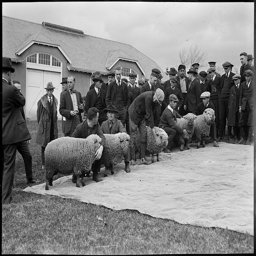
A black and white photo of a bunch of sheep.
a bunch of men that have some sheep in front of them
Men lined up to begin shearing their sheep
a black and white photo of some sheep and men in ties
A group of people standing around a herd of sheep.